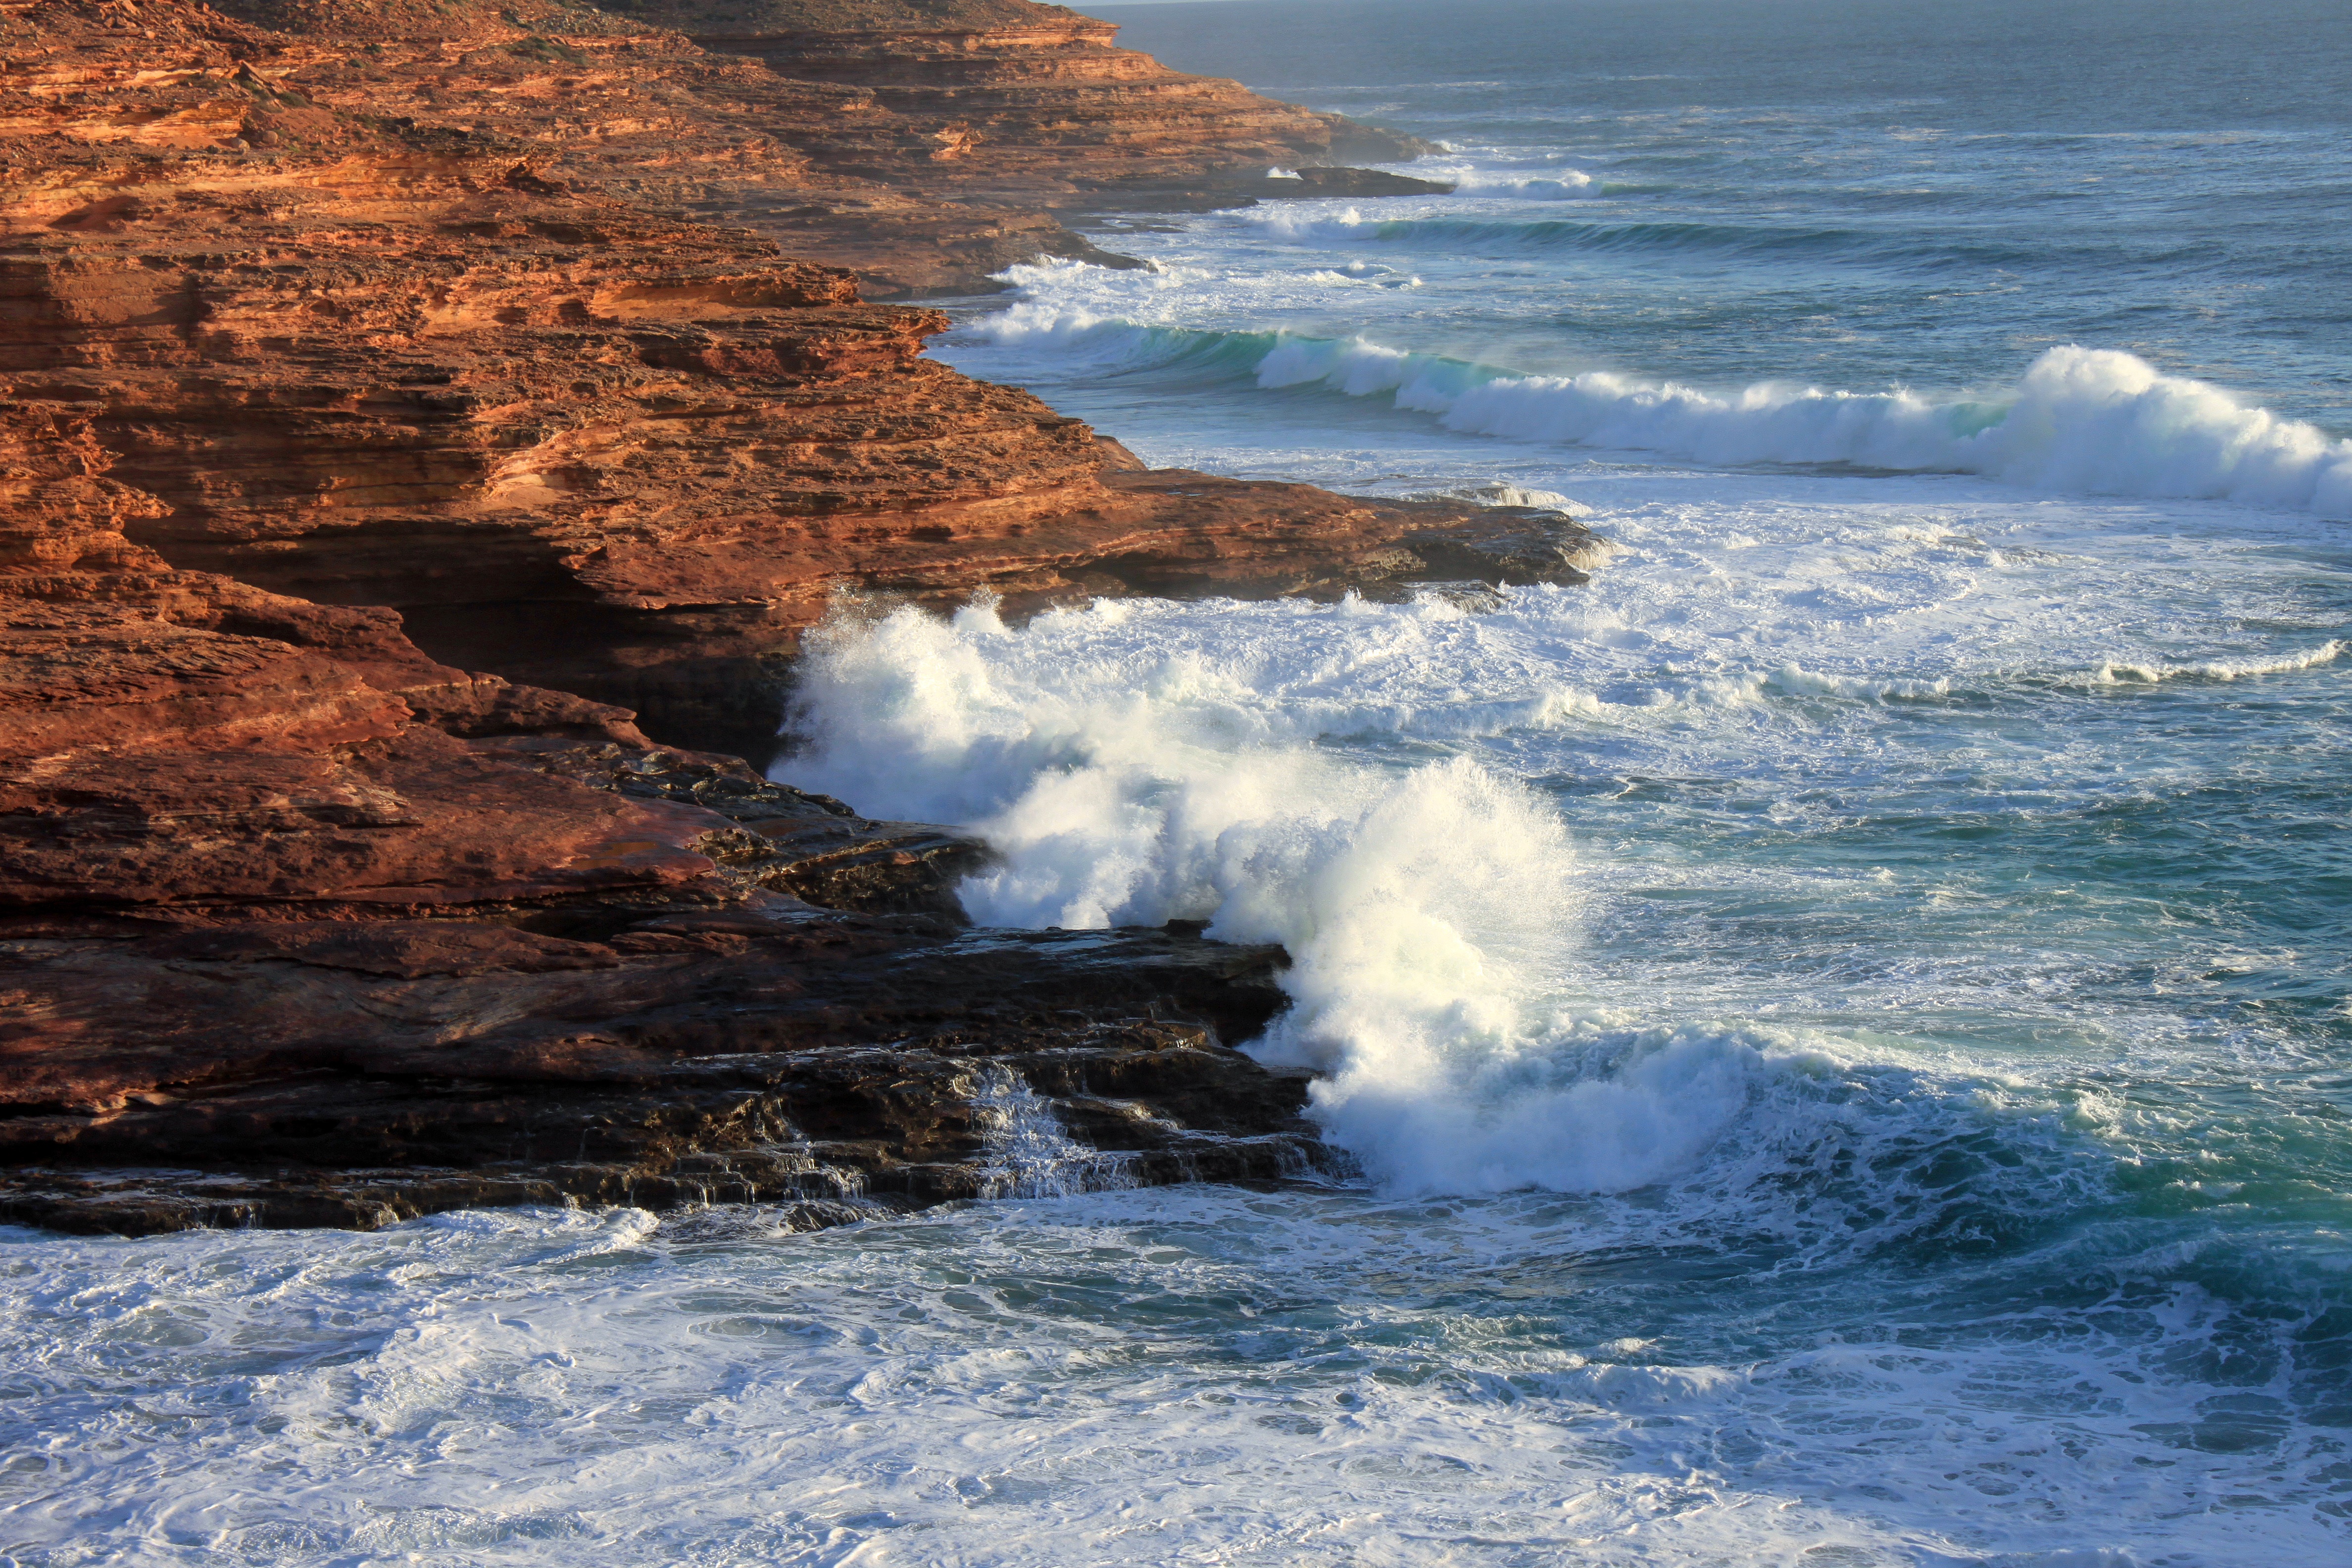
beach, sea, coast, water, rock, ocean, shore, wave, cliff, surf, spray, rapid, terrain, material, body of water, cape, south australia, wind wave